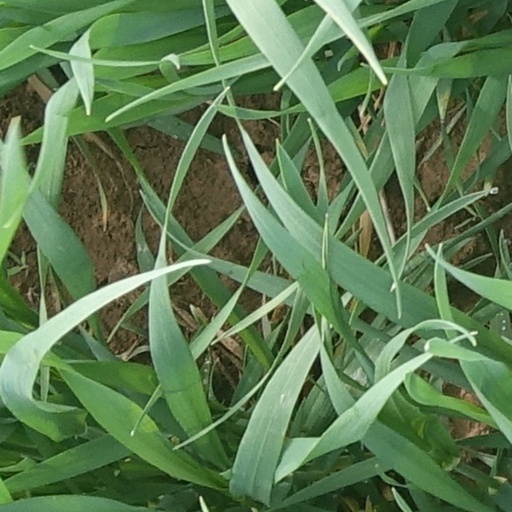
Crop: wheat